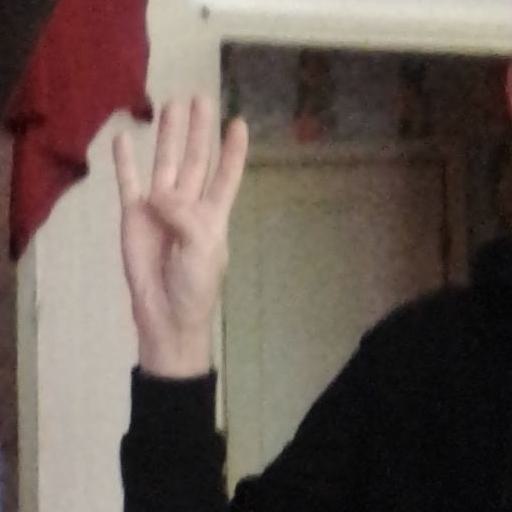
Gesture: four